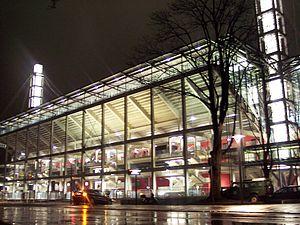
L'équipe du Togo de football s'est qualifiée pour la Coupe du monde 2006 en Allemagne. Pour sa première participation à la compétition, la sélection togolaise est éliminée au premier tour, terminant dernière du groupe G derrière la France, la Suisse et la Corée du Sud.